MSC Napoli

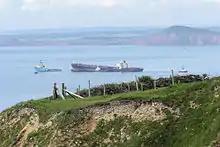
"MSC Napoli" on 20 July 2007, seen from the cliffs between Beer and Branscombe.

On 9 July 2007 "MSC Napoli" was refloated, but was re-beached on 12 July as a crack measuring was found in the vessel's hull, running down both sides and through the keel. The decision was made to break the ship up near Branscombe beach; this was attempted using explosives after a previous attempt to use the spring tides failed to break the ship apart.